History of San Giorgio su Legnano

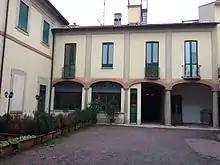
Lucini Arborio Mella Palace. The oldest records referring to this noble mansion date back to the 18th century.

The document subsequent to the brick found at the Church of the Crucifix that refers to the community of San Giorgio dates back to the 15th century and indicates the settlement as "locus Sancti Georgi Plebis Parabiaghi Duc. Mlni" ("locality of San Giorgio, of the parish of Parabiago, Duchy of Milan"), while on maps from the Borromeo era (16th century) the settlement is mentioned as "Cascina Sancti Georgi Plebis Parabiaghi Duc. Mlni" ("Farmstead of San Giorgio, of the parish of Parabiago, Duchy of Milan"). Ancient San Giorgio was part of the Municipality of Legnano until 1535, from which it was divided after the administrative reform of Emperor Charles V of Habsburg.